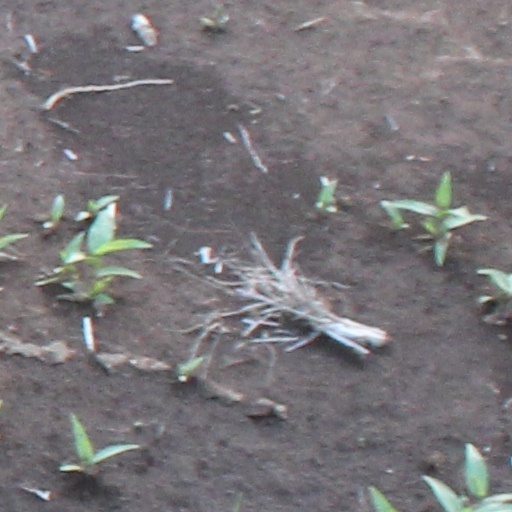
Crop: wheat